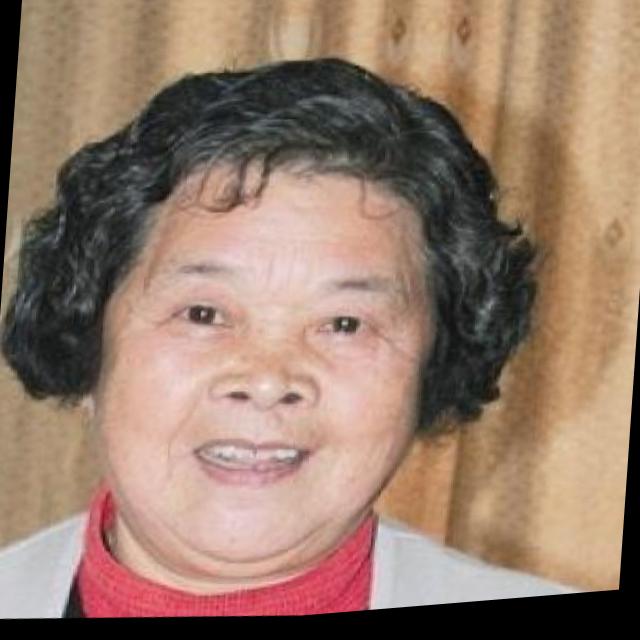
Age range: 45-64